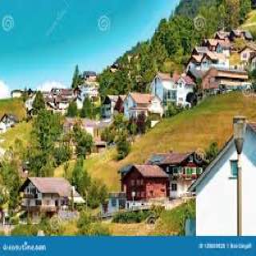
Triesenberg